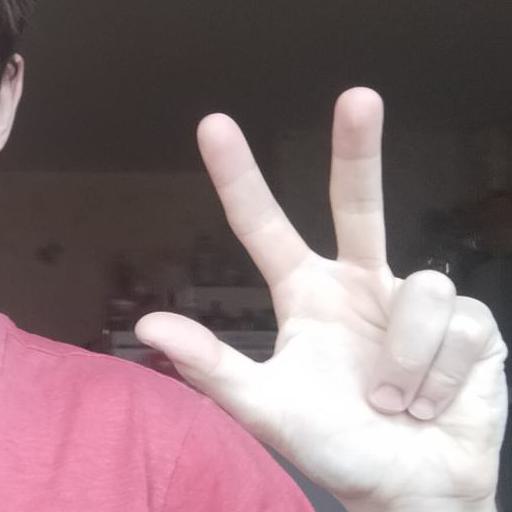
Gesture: three2